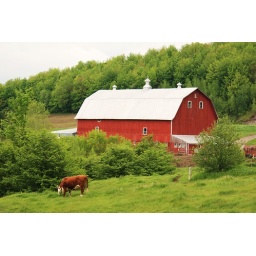
THe weather has been really rainy here lately. No blue sky to be had. Taken in Richford Vermont.